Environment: real
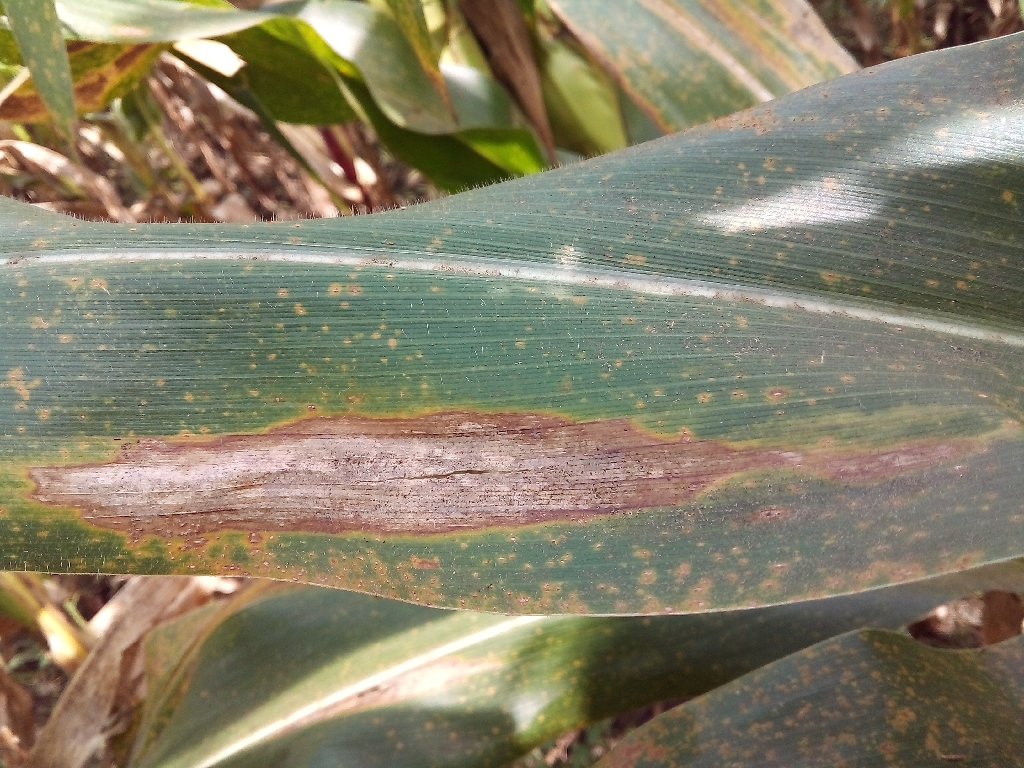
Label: northern_corn_leaf_blight